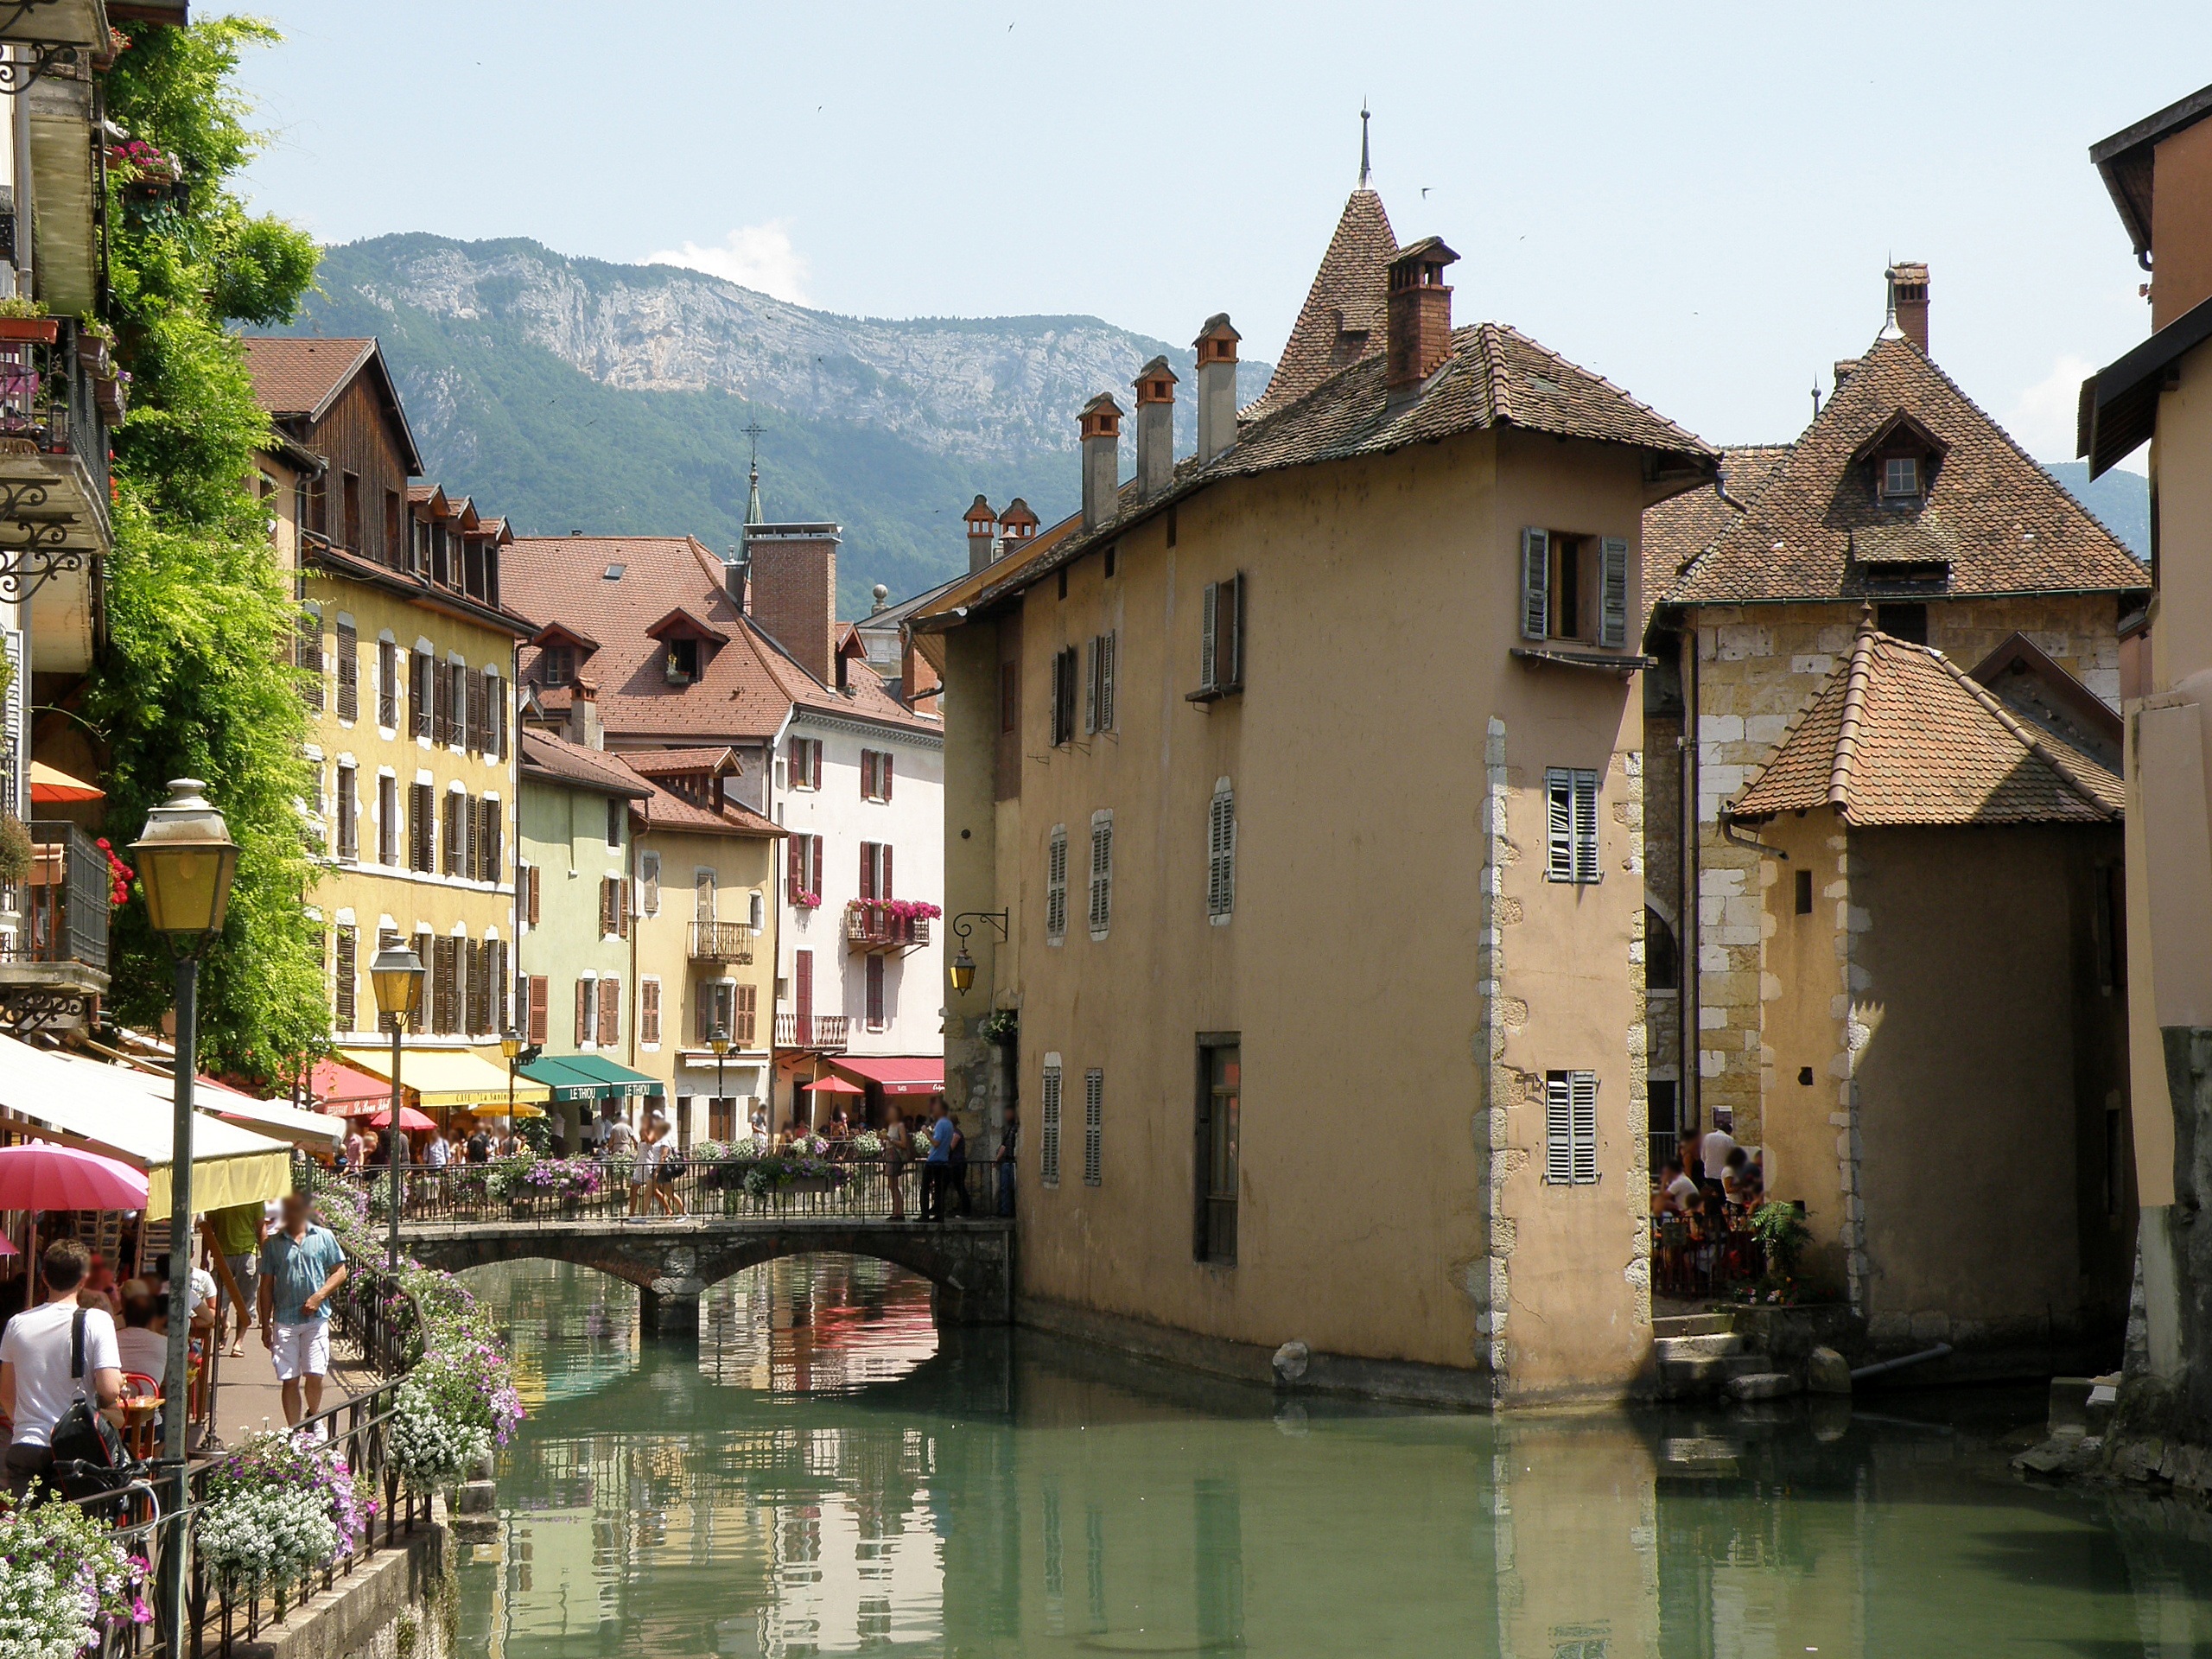
water, town, building, palace, urban, river, canal, vacation, travel, village, france, island, castle, tourism, waterway, picturesque, annecy, neighbourhood, palais de l isle, geographical feature, human settlement